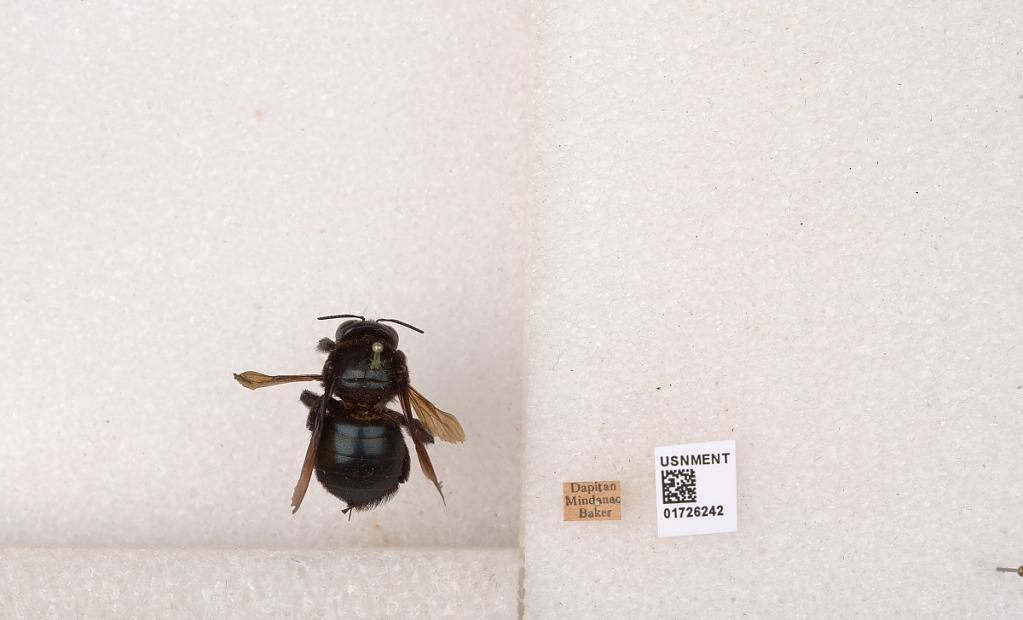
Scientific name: Xylocopa (Zonohirsuta) fuliginata Pérez
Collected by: Baker
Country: Philippines
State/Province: Zamboanga Peninsula
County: Zamboanga del Norte
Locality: Dapitan, Mindanao